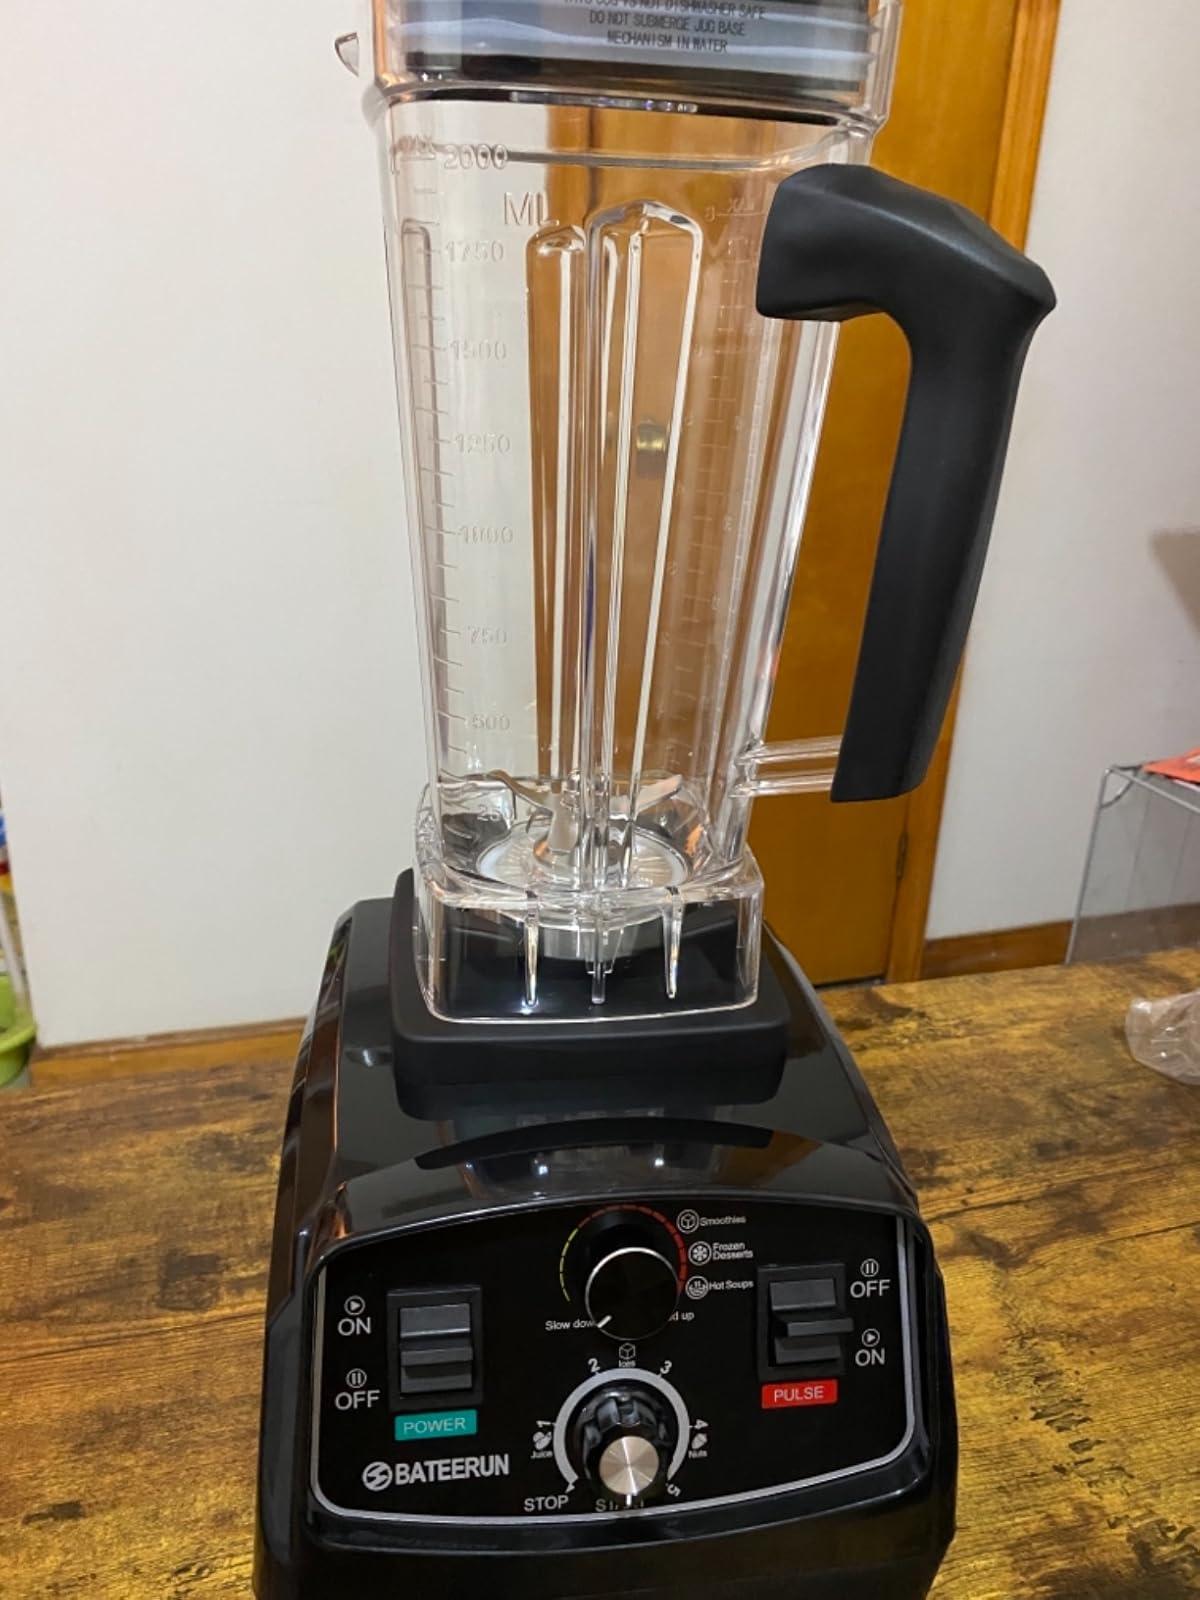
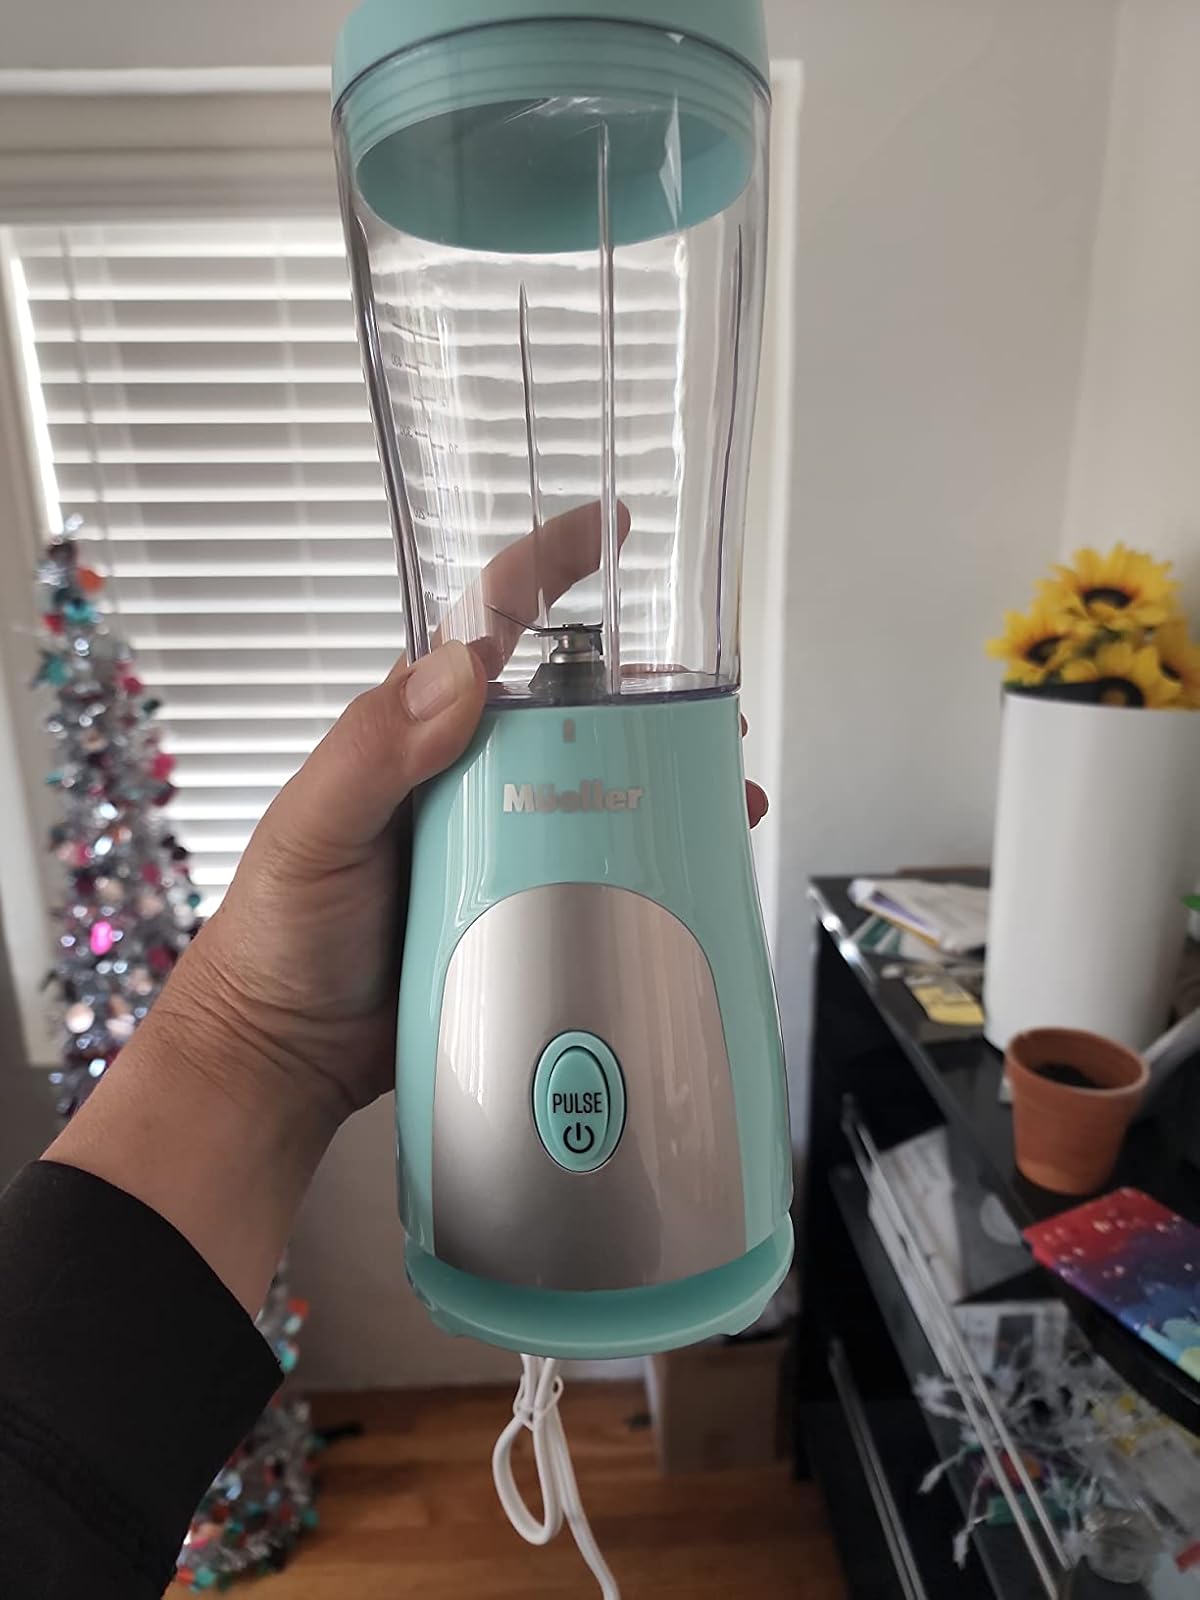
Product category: items_blender
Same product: no